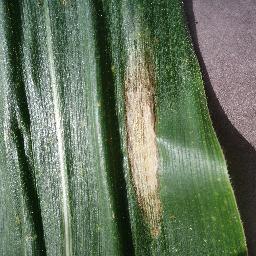
Label: Corn_(Maize)___Northern_Leaf_Blight